Madrid Metro

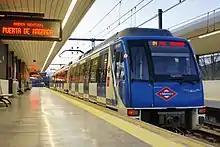
A series 6000 train in "La Poveda" station on line

CAF series 6000: This model, of which 29 trainsets were built and delivered in 1998, was the first by CAF to feature a new, sleeker and rounder design. As it was to serve TFM, the stretch of line 9 connecting Madrid to Arganda del Rey (the first extension of the Metro network outside Madrid proper), its interior resembles the regional Cercanías trains more closely than any other Metro trains: compact seats in couples set perpendicularly to the train walls, more places to grasp in case of a sudden brake/acceleration, etc. They were also the first to include luminous panels stating their destination, as the line they service was effectively split in two stretches, and travellers had to switch trains at Puerta de Arganda. Finally, they primed the "boa train" layout, but the walkable aisle only spanned two cars, while a trainset would usually carry 4 or 6. These trains are equipped with automatic train protection (ATP) and automatic train operation (ATO). Series 6000 is currently doing service on line 9b (TFM). In 2013, 73 of the 108 cars ordered were sold to Buenos Aires for operation on Line B of the metro system; the sale totalled €32.6 million for the retirement of Japanese-built units, with a further 13 cars ordered at a later date. These trains have been widely criticised in Argentina, and been called the worst purchase in the history of the Buenos Aires Underground.